Malvern, Worcestershire

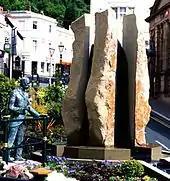
The Enigma Fountain and statue of Edward Elgar, a group of sculptures by artist Rose Garrard, on Belle Vue Terrace

The town centre and its environs contain many examples of Regency, Victorian and Edwardian villas and hotels. Many of the houses were built during the Industrial Revolution and Malvern's boom years as a spa town by wealthy families from the nearby Birmingham area. Following the collapse of the spa industry, many of the hotels and villas became schools, and some have since been further converted to apartments, while some of the smaller hotels are now retirement homes. The Imperial Hotel in red brick with stone dressings, which later became a school, is one of the largest buildings in Malvern. It was built in 1860 by the architect E. W. Elmslie who also designed the Great Malvern railway station, and the Council House on the plot where Dr. Gully's original house stood. The Grove in Avenue Road in 1867, originally to be his private residence in 1927 became part of the Lawnside School for girls, and in 1860 Whitbourne Hall, a Grade II* listed building, in Herefordshire. The Imperial was the first hotel to be lit by incandescent gas. It was equipped with all types of baths, and brine was brought specially by rail from Droitwich.